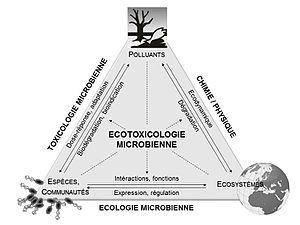
L’écotoxicologie microbienne, une science pluridisciplinaire
L'écotoxicologie microbienne est une discipline scientifique qui étudie à la fois :